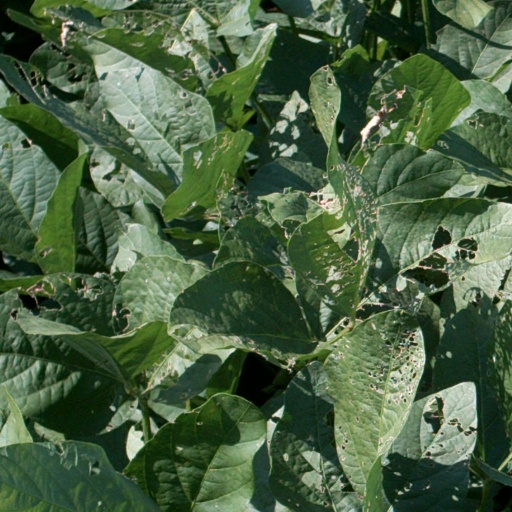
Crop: soybean